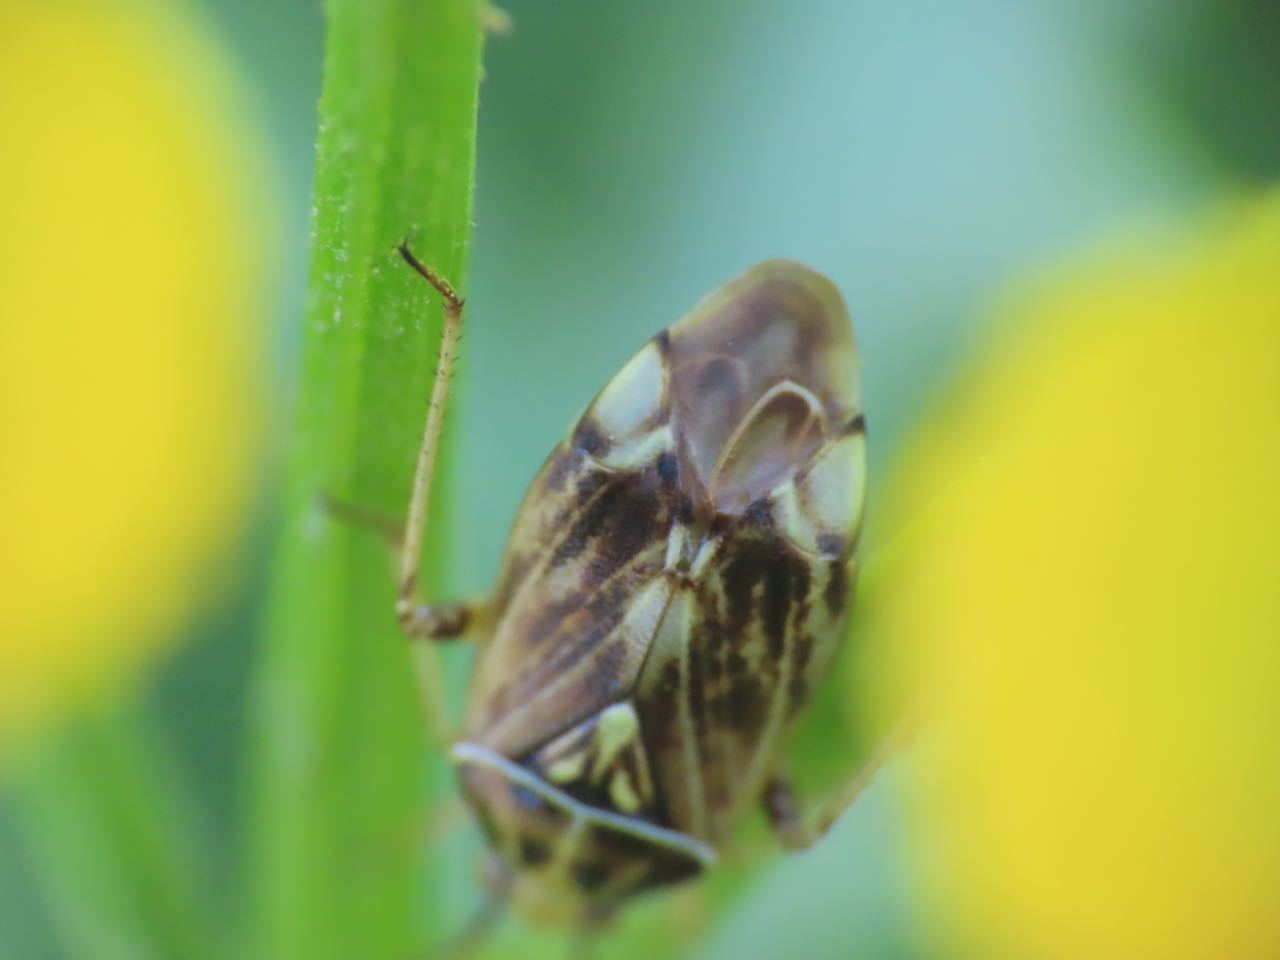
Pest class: lygus_bug